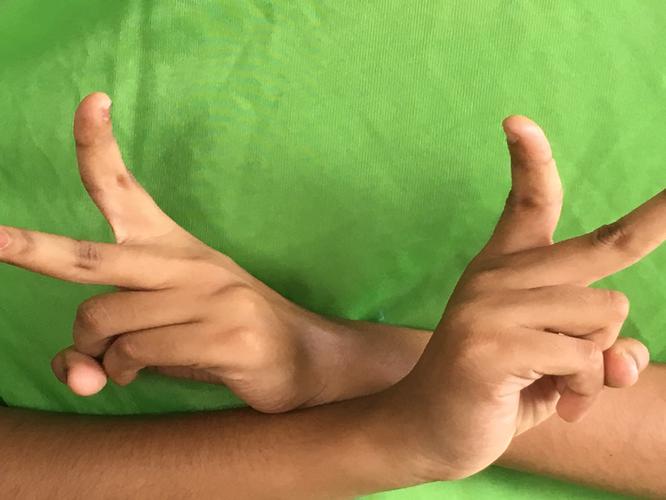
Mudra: Kartariswastika
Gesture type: double_hand